Gliotoxin

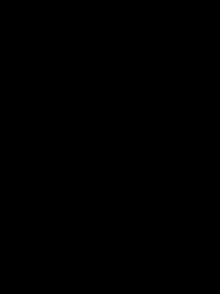
First total synthesis of gliotoxin Fukuyama & Kishi (1976)

The alcohol 3 was then converted into the acetate 4 via acetic anhydride-pyridine at room temperature with an overall yield of 90%. The acetate was then converted to the hydroxymethyl derivative 5 in three steps (1. TFA/room temperature; 2. ClCOEt/EtN-CHCl/room temperature; 3. NaBH/CHOH-CHCl/0 °C. Mesylation of 5 (MsCl/CHOH-EtN-CHCl/0 °C), followed by lithium chloride treatment in DMF and hydrolysis (NaOCH/CHOH-CHCl/room temperature) give the chloride 6 at a 95% overall yield. Adding phenyllithium slowly to a mixture of 6 and chloromethyl benzyl ether in excess in THF at 78 °C gave the benzylgliotoxin adduct 7 at 45% yield. Next, boron trichloride treatment of 7 in in methylene chloride at 0 °C yielded the gliotoxin anisaldehyde adduct 8 at 50% yield. Finally, acid oxidation of 8 followed by perchloric acid treatment in methylene chloride at room temperature yielded "d,l-"gliotoxin in a 65% yield. Spectroscopic analysis (NMR, ir, uv, MS) and TLC comparison showed that the synthetic substance was identical to natural gliotoxin.